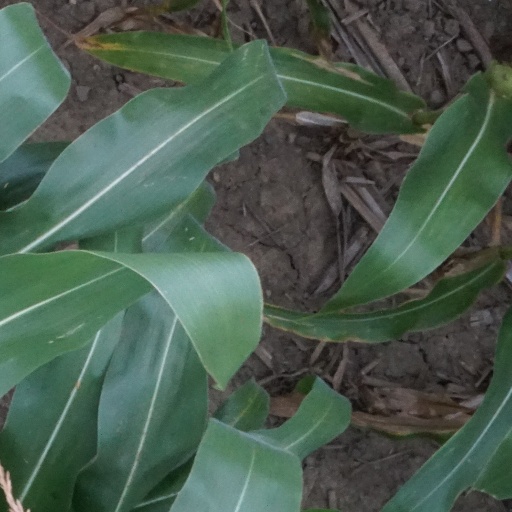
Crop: maize; corn